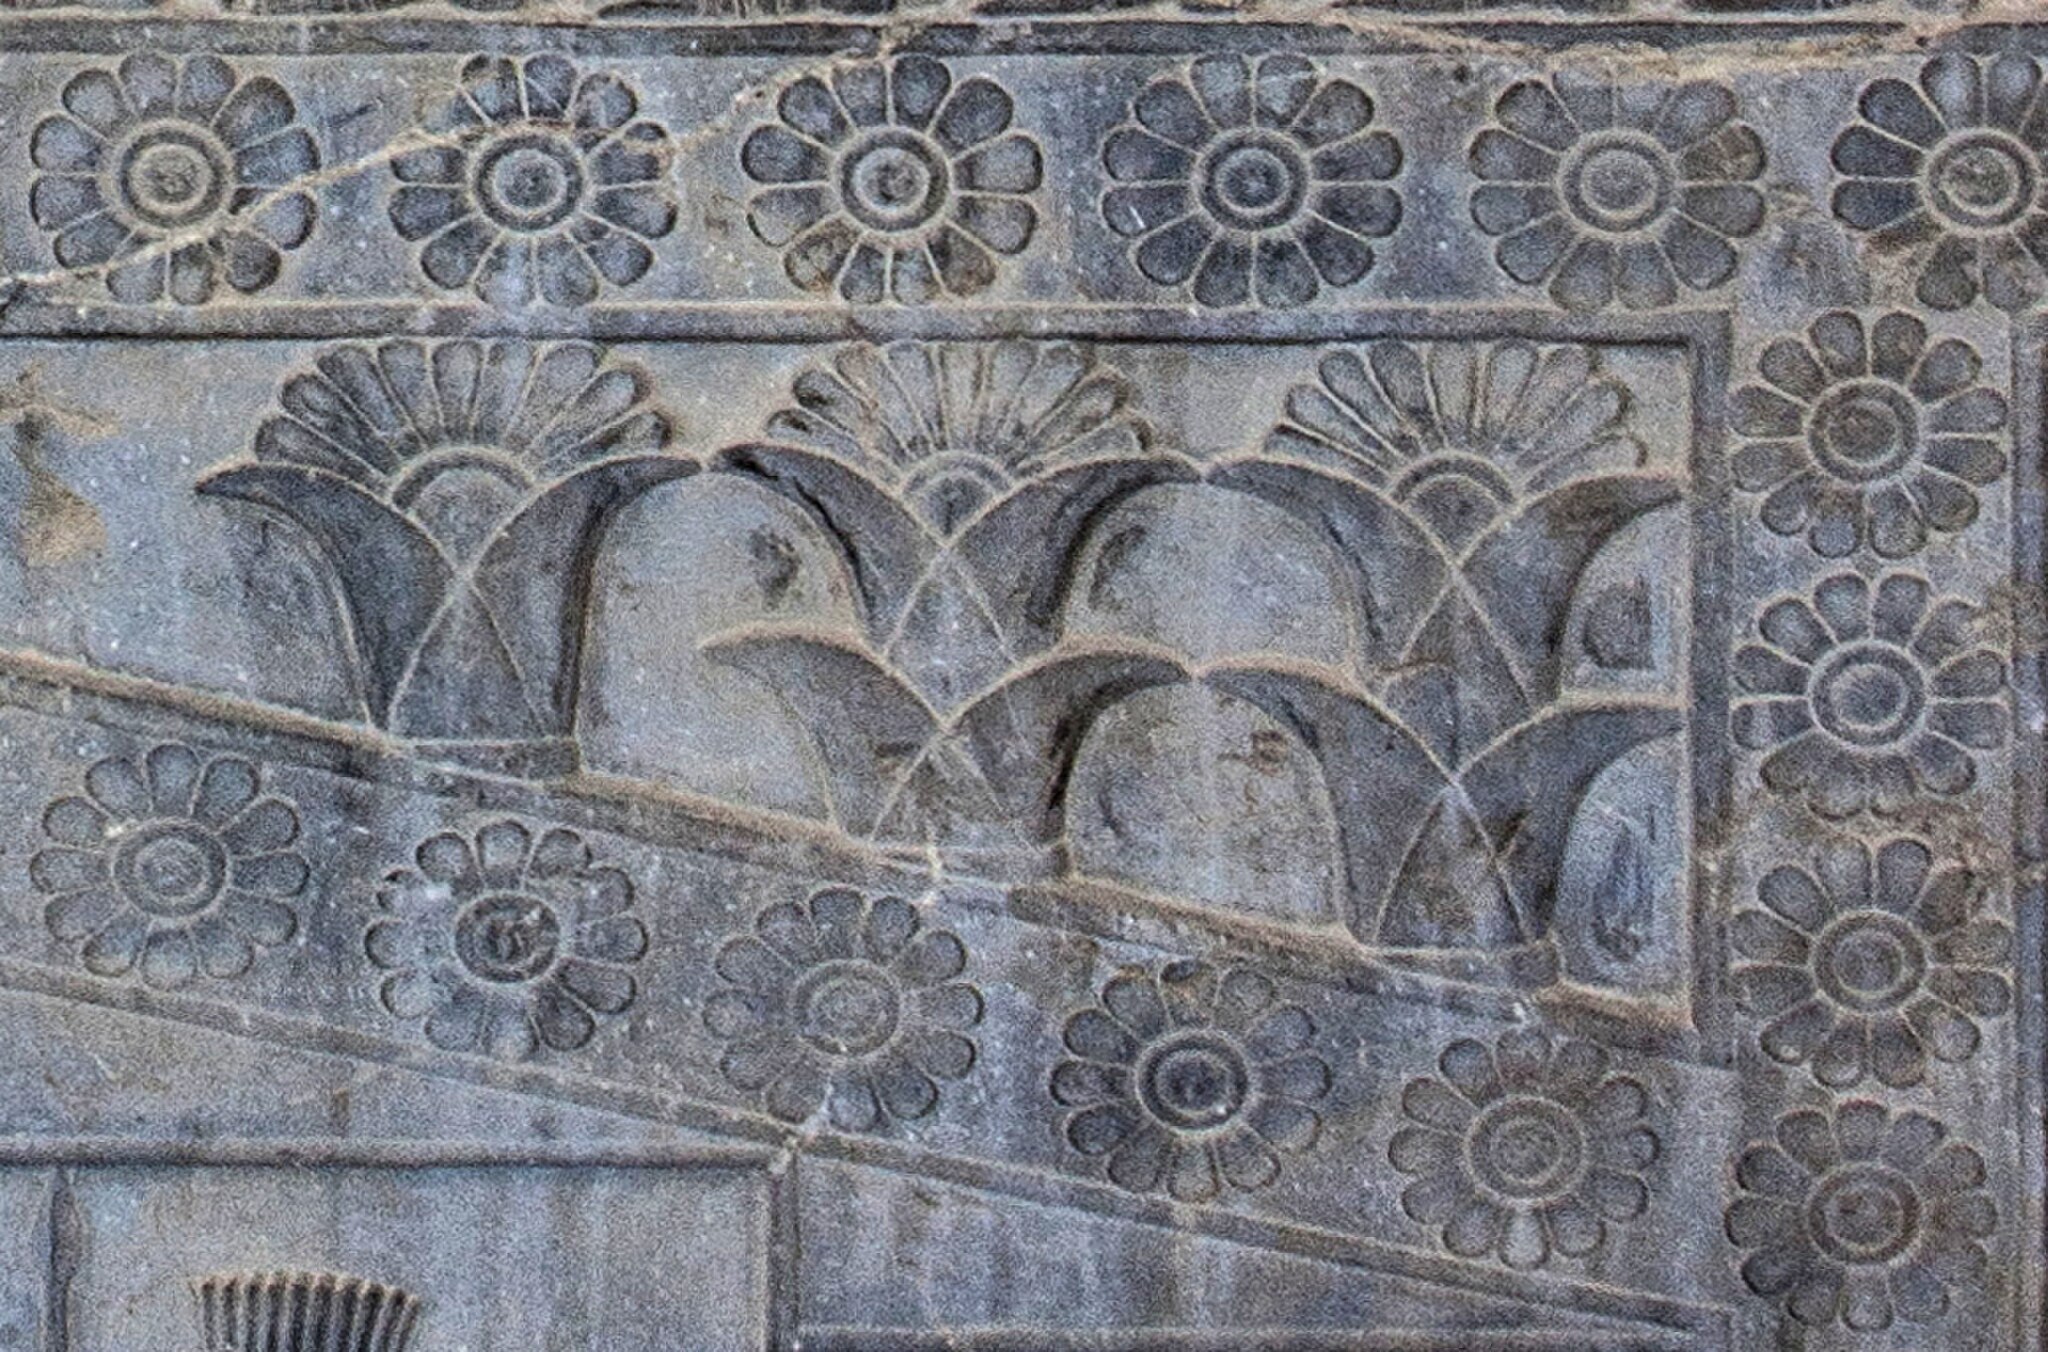
Title: Persepolis lotus and rosettes in the Palace
Description: Persepolis lotus and rosettes in the Palace
Date: 2018-05-06
Categories: Self-published work, 2018 in Persepolis, Reliefs of lotus flowers in Persepolis